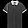
Label: T - shirt / top